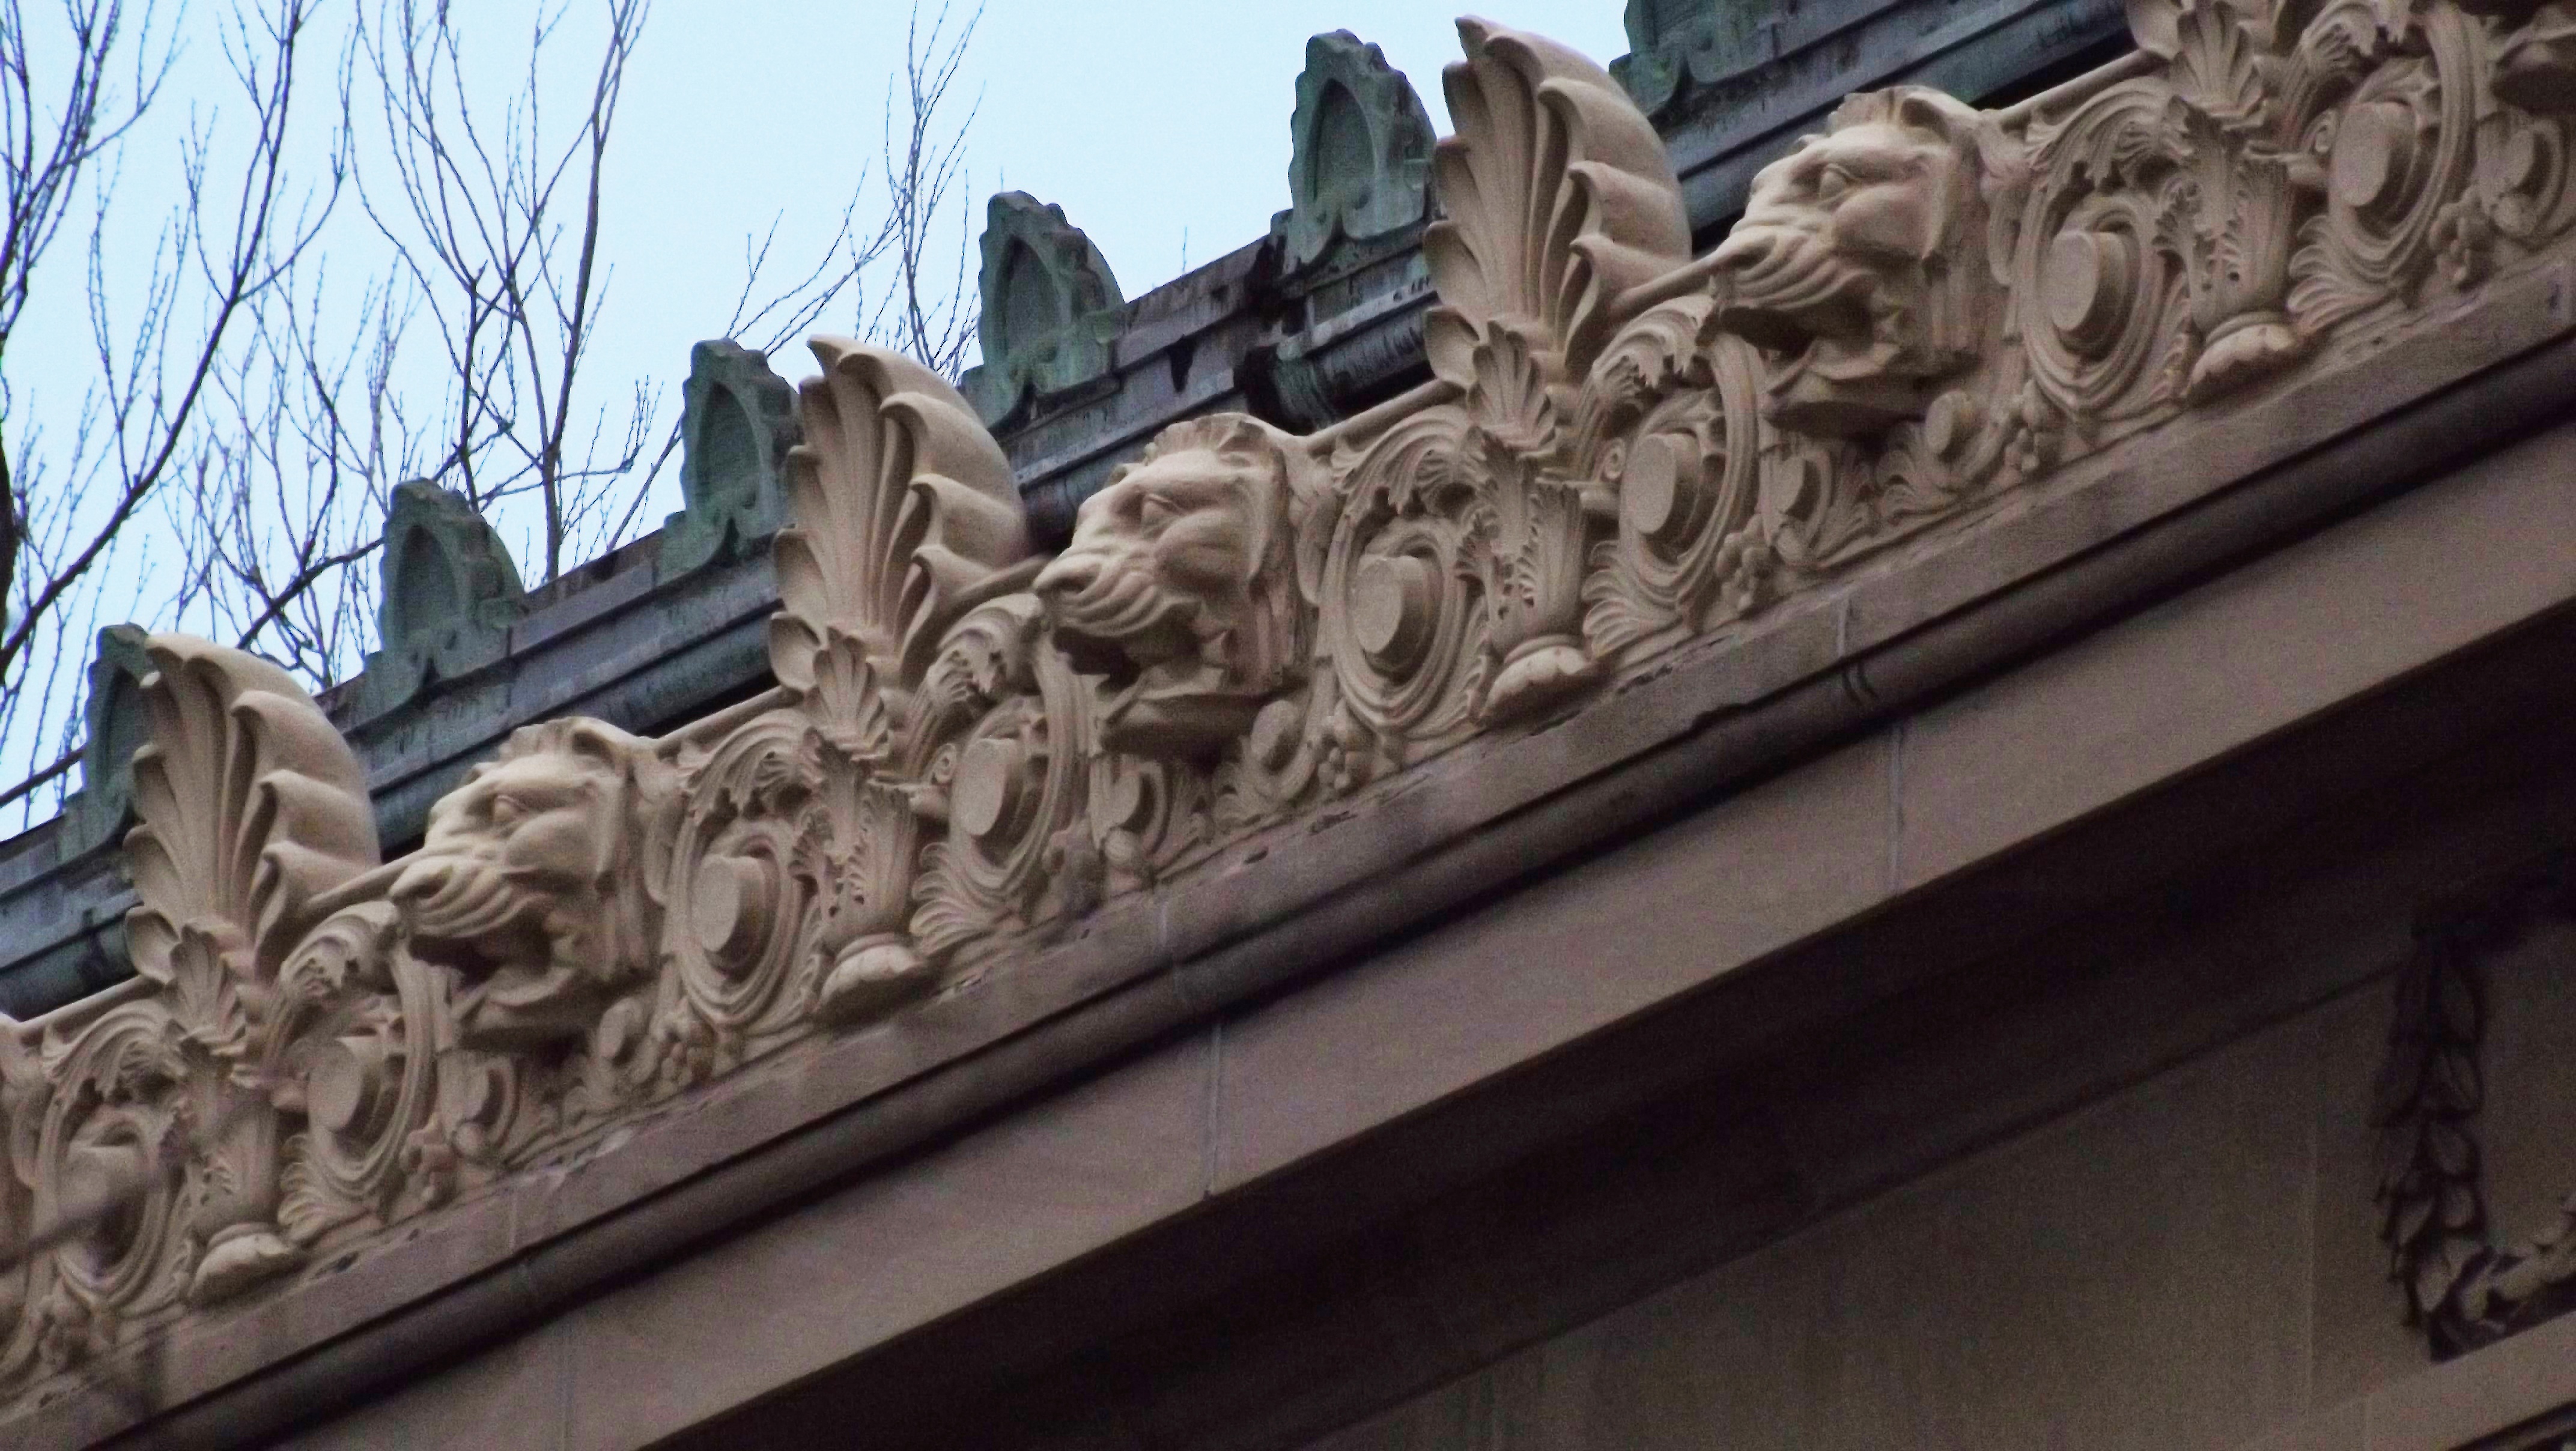
architecture, roof, facade, sculpture, decorative, gargoyles, lion heads, water spouts